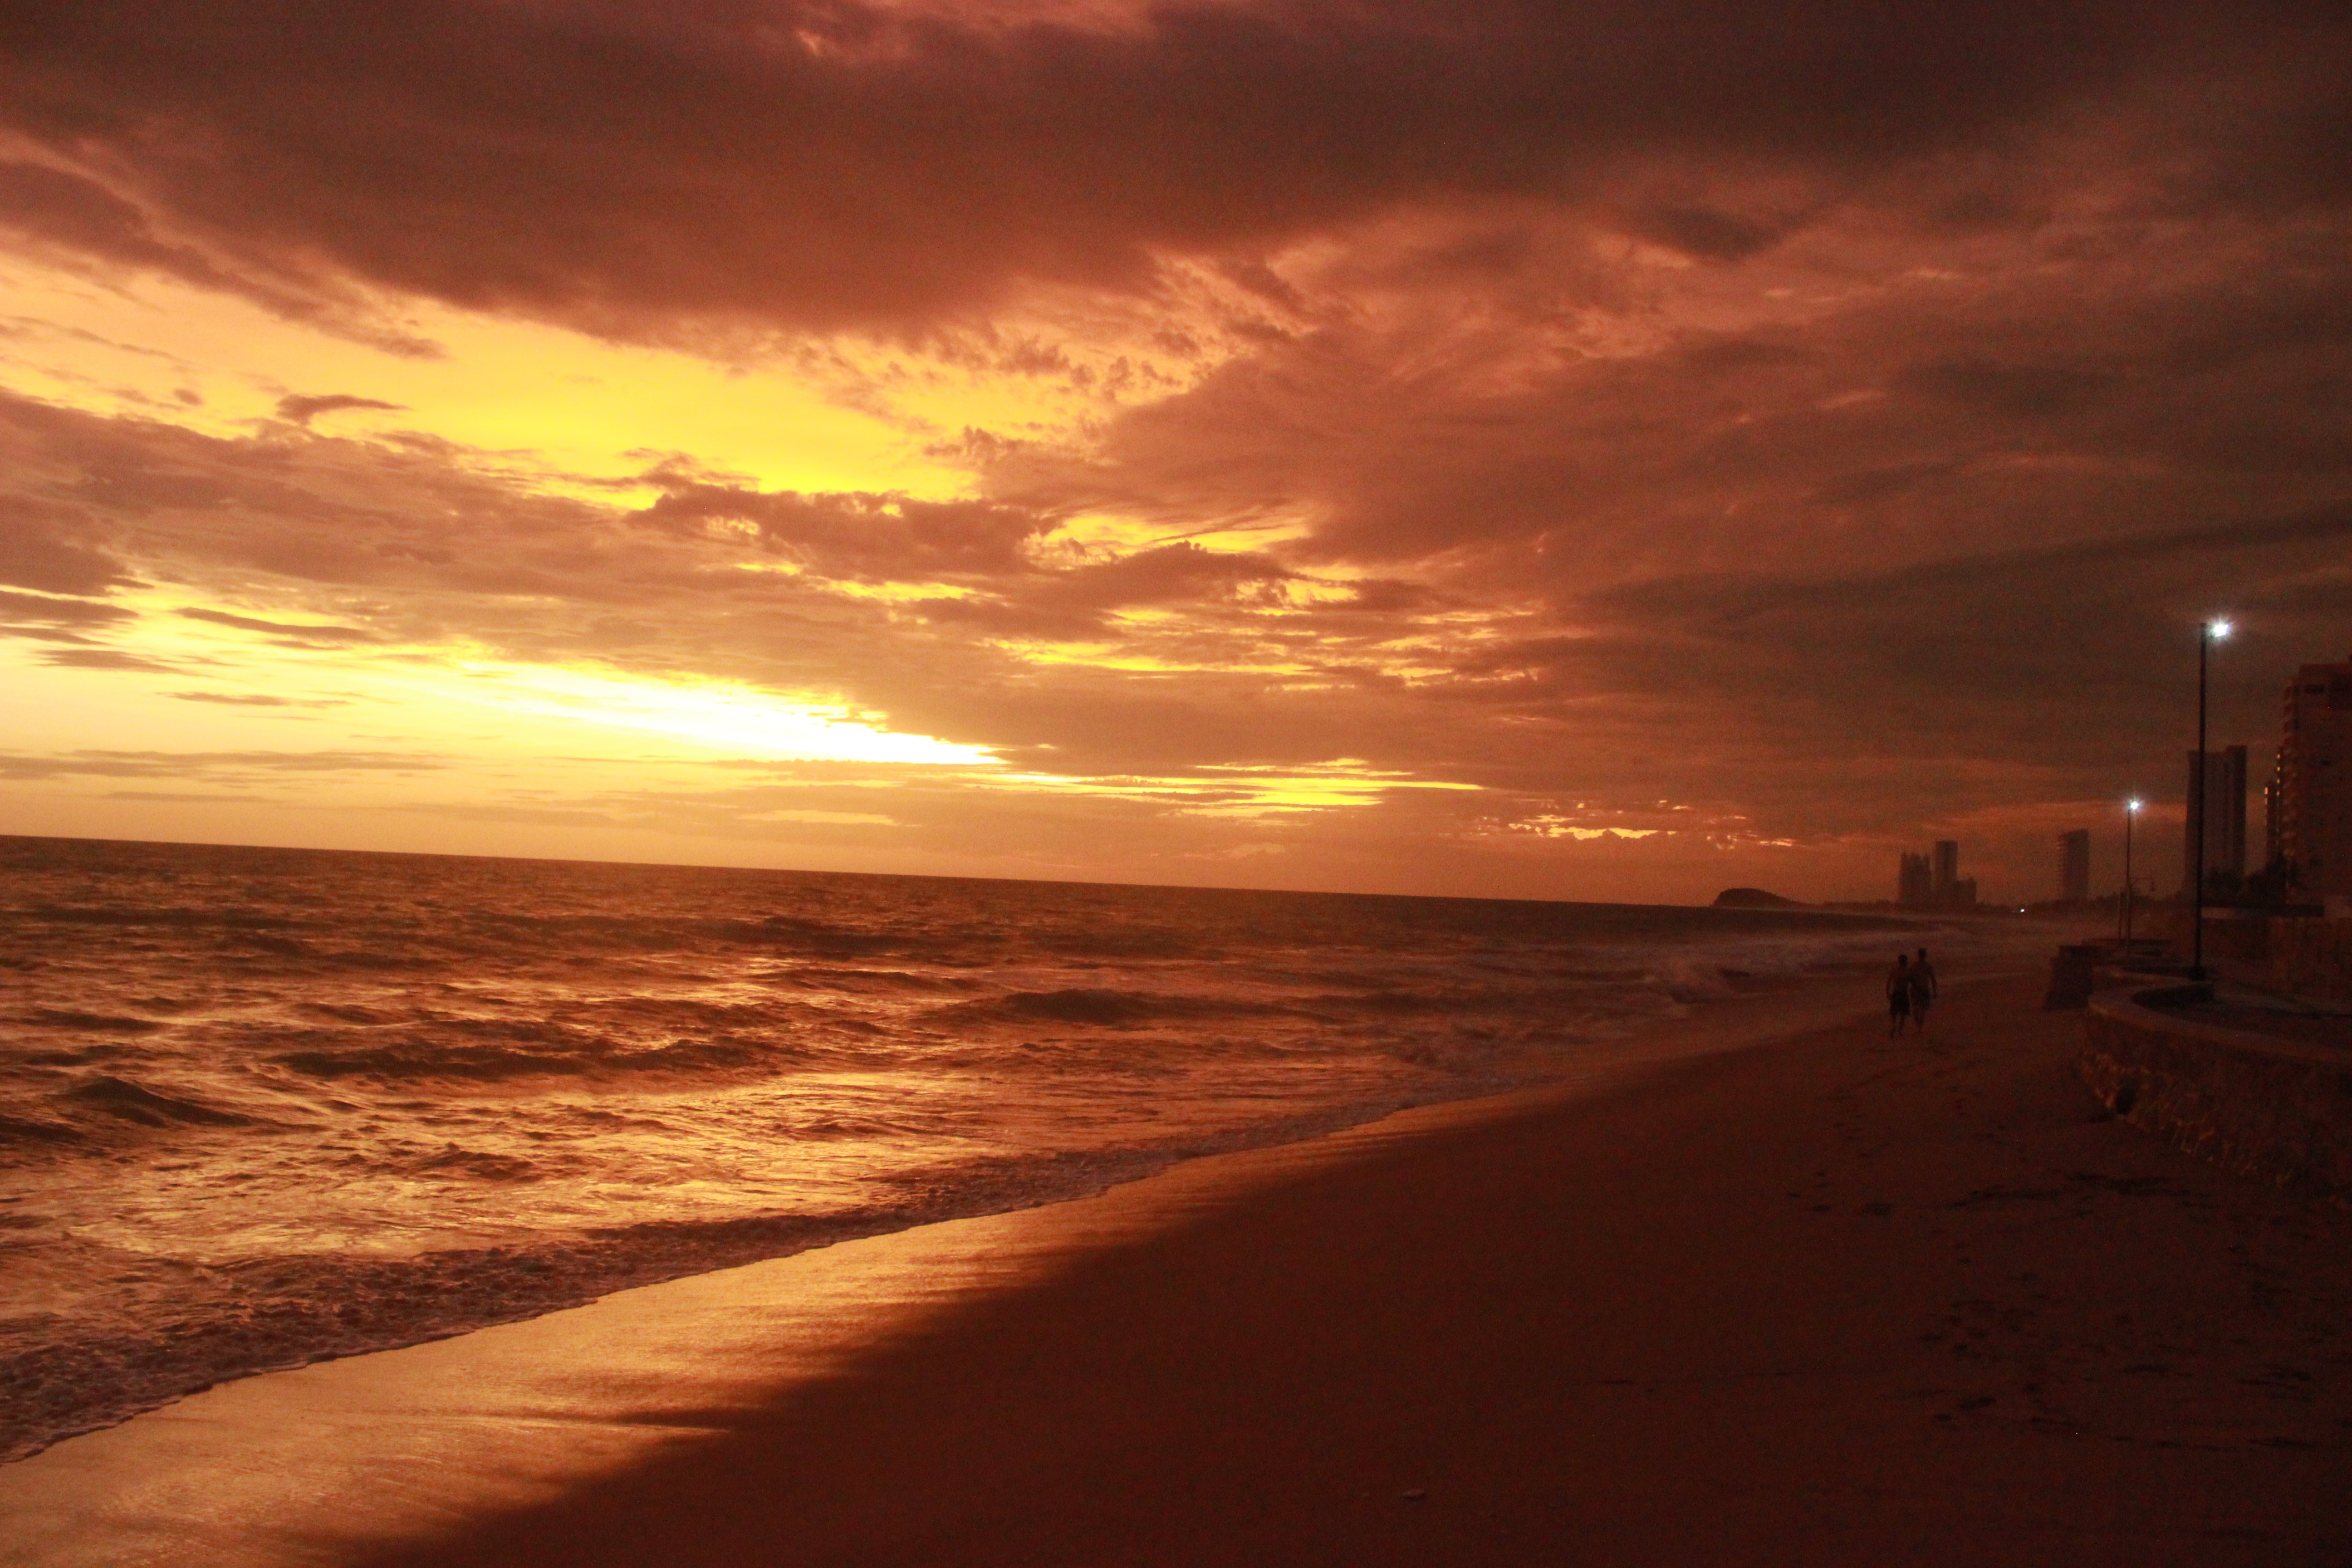
beach, sea, coast, sand, ocean, horizon, cloud, sky, sun, sunrise, sunset, sunlight, morning, shore, wave, dawn, dusk, evening, body of water, afterglow, wind wave